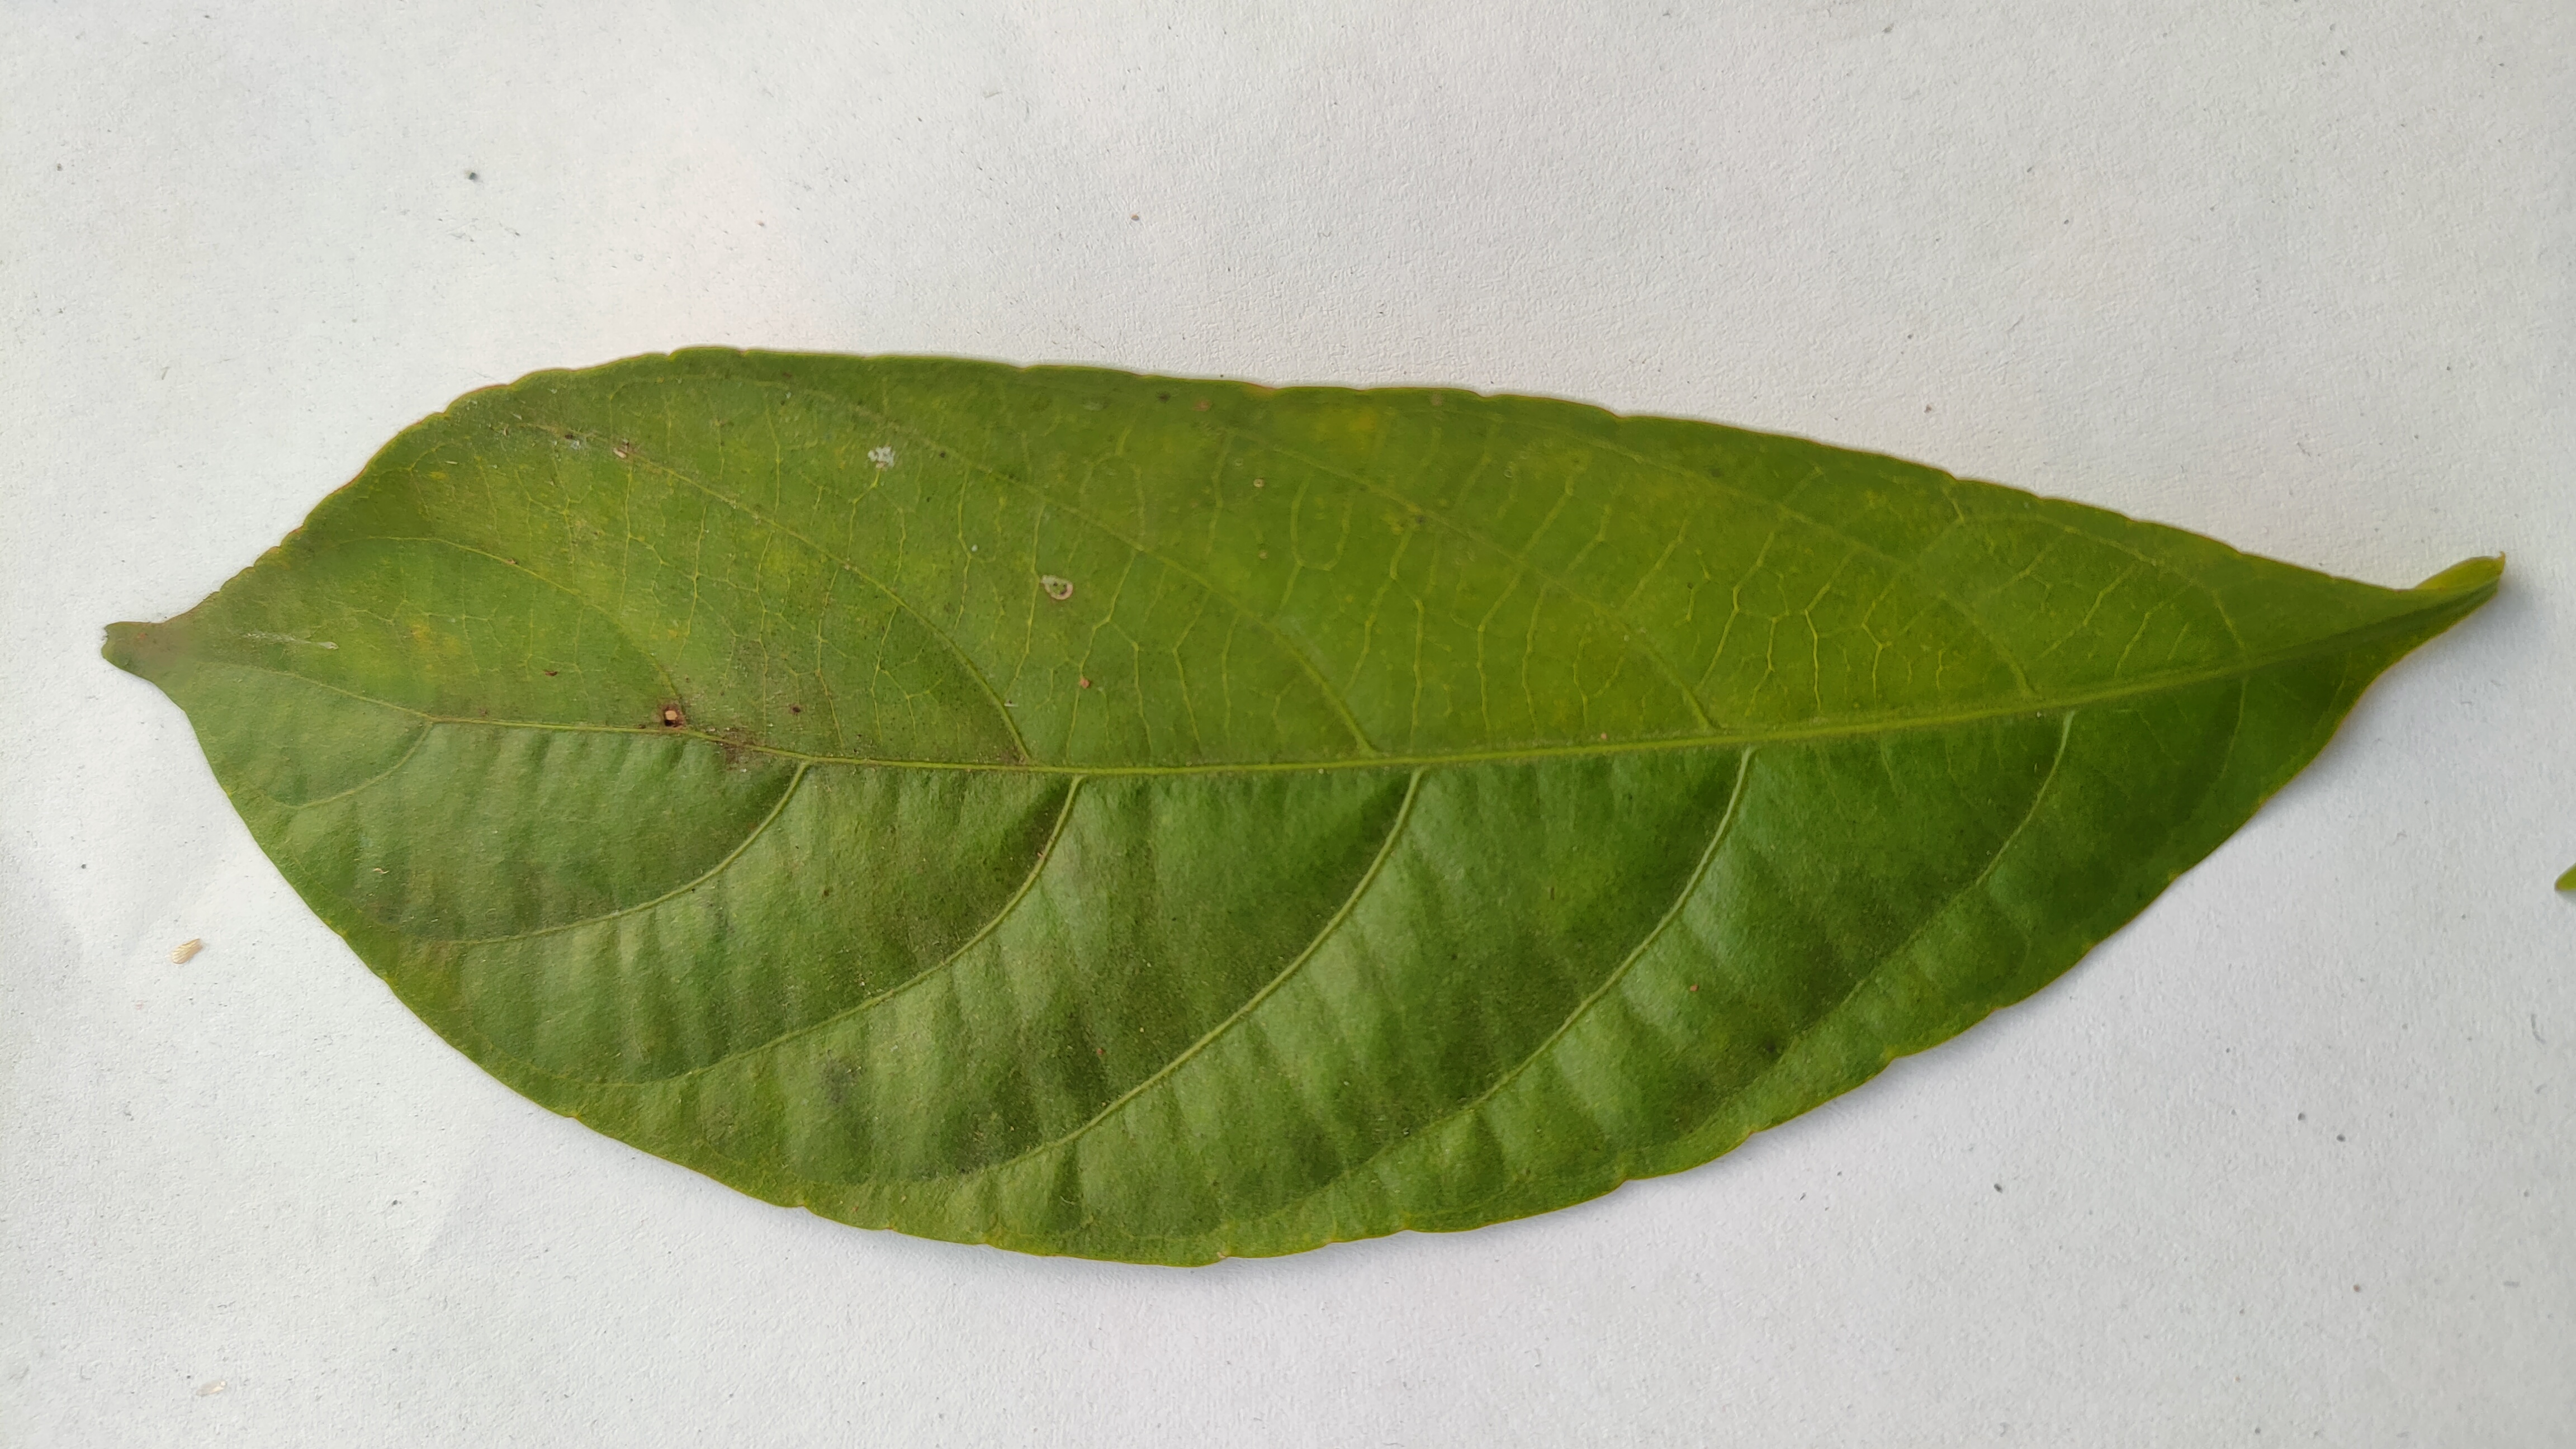
Leaf variety: Lotkon